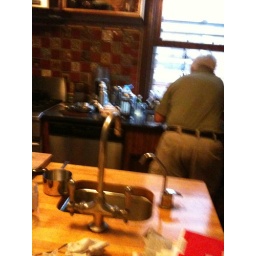
in the kitchen after walking georgia